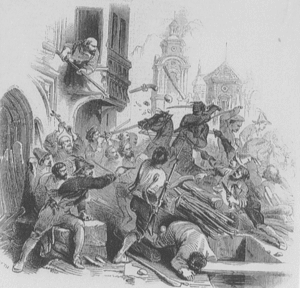
La Confédération des XXII cantons désigne l'une des étapes de formation de la Confédération suisse, la période entre la fin de la domination française en 1813 et la création de l'État fédéral de 1848.